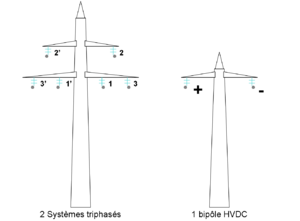
Ligne triphasée comparée à une ligne en courant continu
Yunnan-Guangdong est une liaison à courant continu chinoise reliant le poste de Chuxiong, à celui de Suidong près de Zengcheng. Elle permet de connecter les barrages de Xiaowan et Jinanqiao à la région industrielle du Guangdong.
Le courant continu haute tension, en anglais High Voltage Direct Current, est une technologie d'électronique de puissance utilisée pour le transport de l'électricité en courant continu haute tension. Son utilisation est minoritaire par rapport au transport électrique à courant alternatif traditionnel de nos réseaux électriques. Son principal intérêt est de permettre le transport d'électricité sur de longues distances ; le courant continu cause moins de pertes dans ce cas. Par ailleurs, c'est l'unique possibilité pour transporter de l'électricité dans des câbles enterrés ou sous-marins sur des distances supérieures à environ 100 km. En effet, la puissance réactive produite par le caractère capacitif du câble, s'il est alimenté par du courant alternatif, finit par empêcher le transport de la puissance active, qui est recherchée. En courant continu, aucune puissance réactive n'est produite dans le câble. D'autres avantages de la technologie HVDC peuvent également justifier son choix sur des liaisons plus courtes : facilité de réglage, influence sur la stabilité et possibilité de régler la puissance transitée notamment.